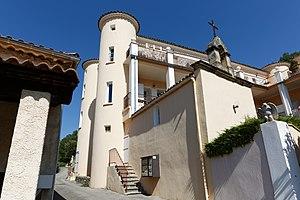
Opération Libre à Aiglun